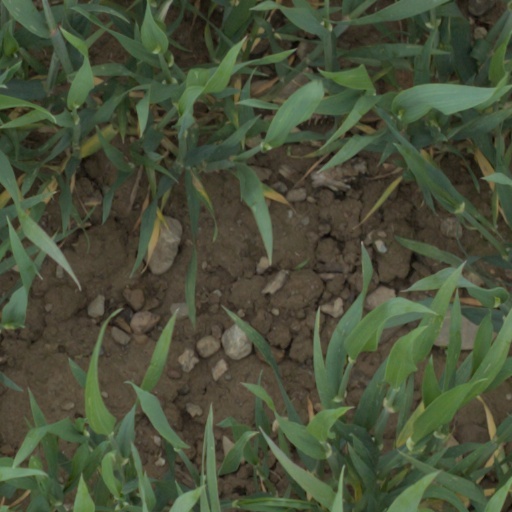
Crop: wheat